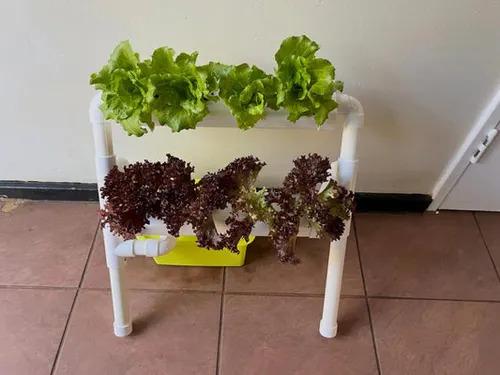
Katika kilimo kisichotumia udongo kuna sukuma wiki zilizopandwa.Kilimo ya aina hii hutumia kimiminika maalum kwa ajili ya kurutubisha mimea. Kuna [cs] container [cs] ya njano nyuma ya mabomba hayo meupe.